Bergenia crassifolia

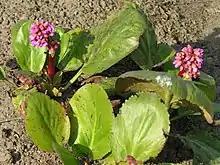
Growing in clumps

It grows to about tall. The leaves are winter hardy in warmer climates and change colour in the range of rust brown to brown-red. The rhizome is creeping, fleshy, thick, reaching several meters in length and 3.5 cm in diameter, with numerous root lobes, highly branched, located near the soil surface, turning into a powerful vertical root. The stem is thick, leafless, glabrous, pink-red, 15-50 cm high.